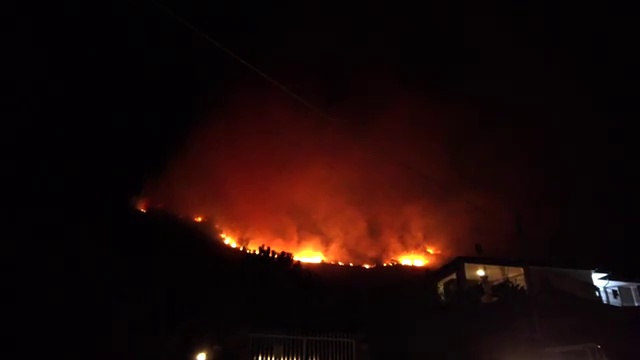
Fire: yes
Smoke: yes